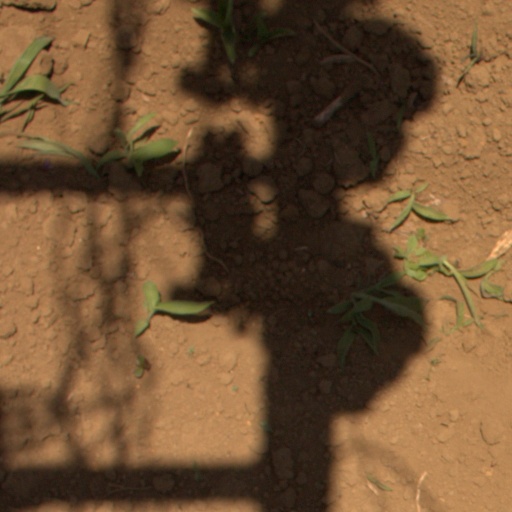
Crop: Jerusalem artichoke